Bhimavaram Bullodu

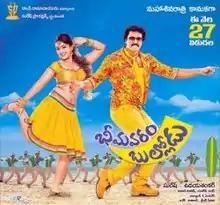
Poster

Bhimavaram Bullodu is a 2014 Indian Telugu-language film written by Kavi Kalidas and directed by Udayasankar. Produced by Daggubati Suresh Babu on his home banner Suresh Productions, the film features Sunil, Ester Noronha And Vikramjeet Virk in the lead roles. Anoop Rubens composed music for this film while Santosh Rai Pathaje and Marthand K. Venkatesh handled the cinematography and editing departments respectively.